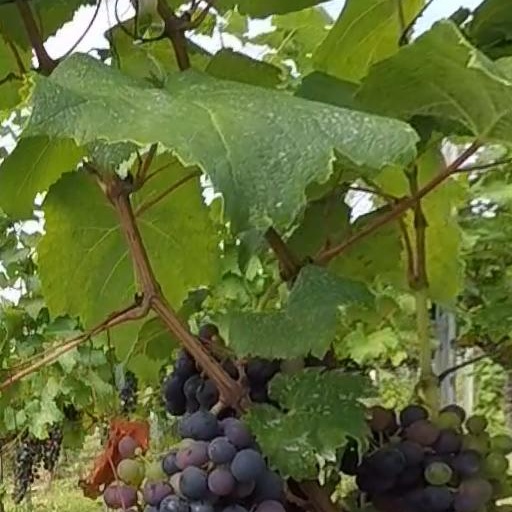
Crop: grape